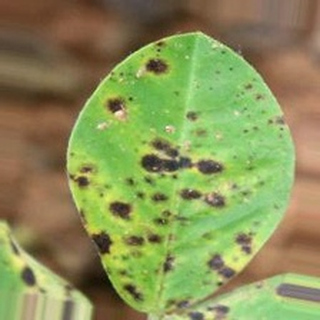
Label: groundnut_late_leaf_spot